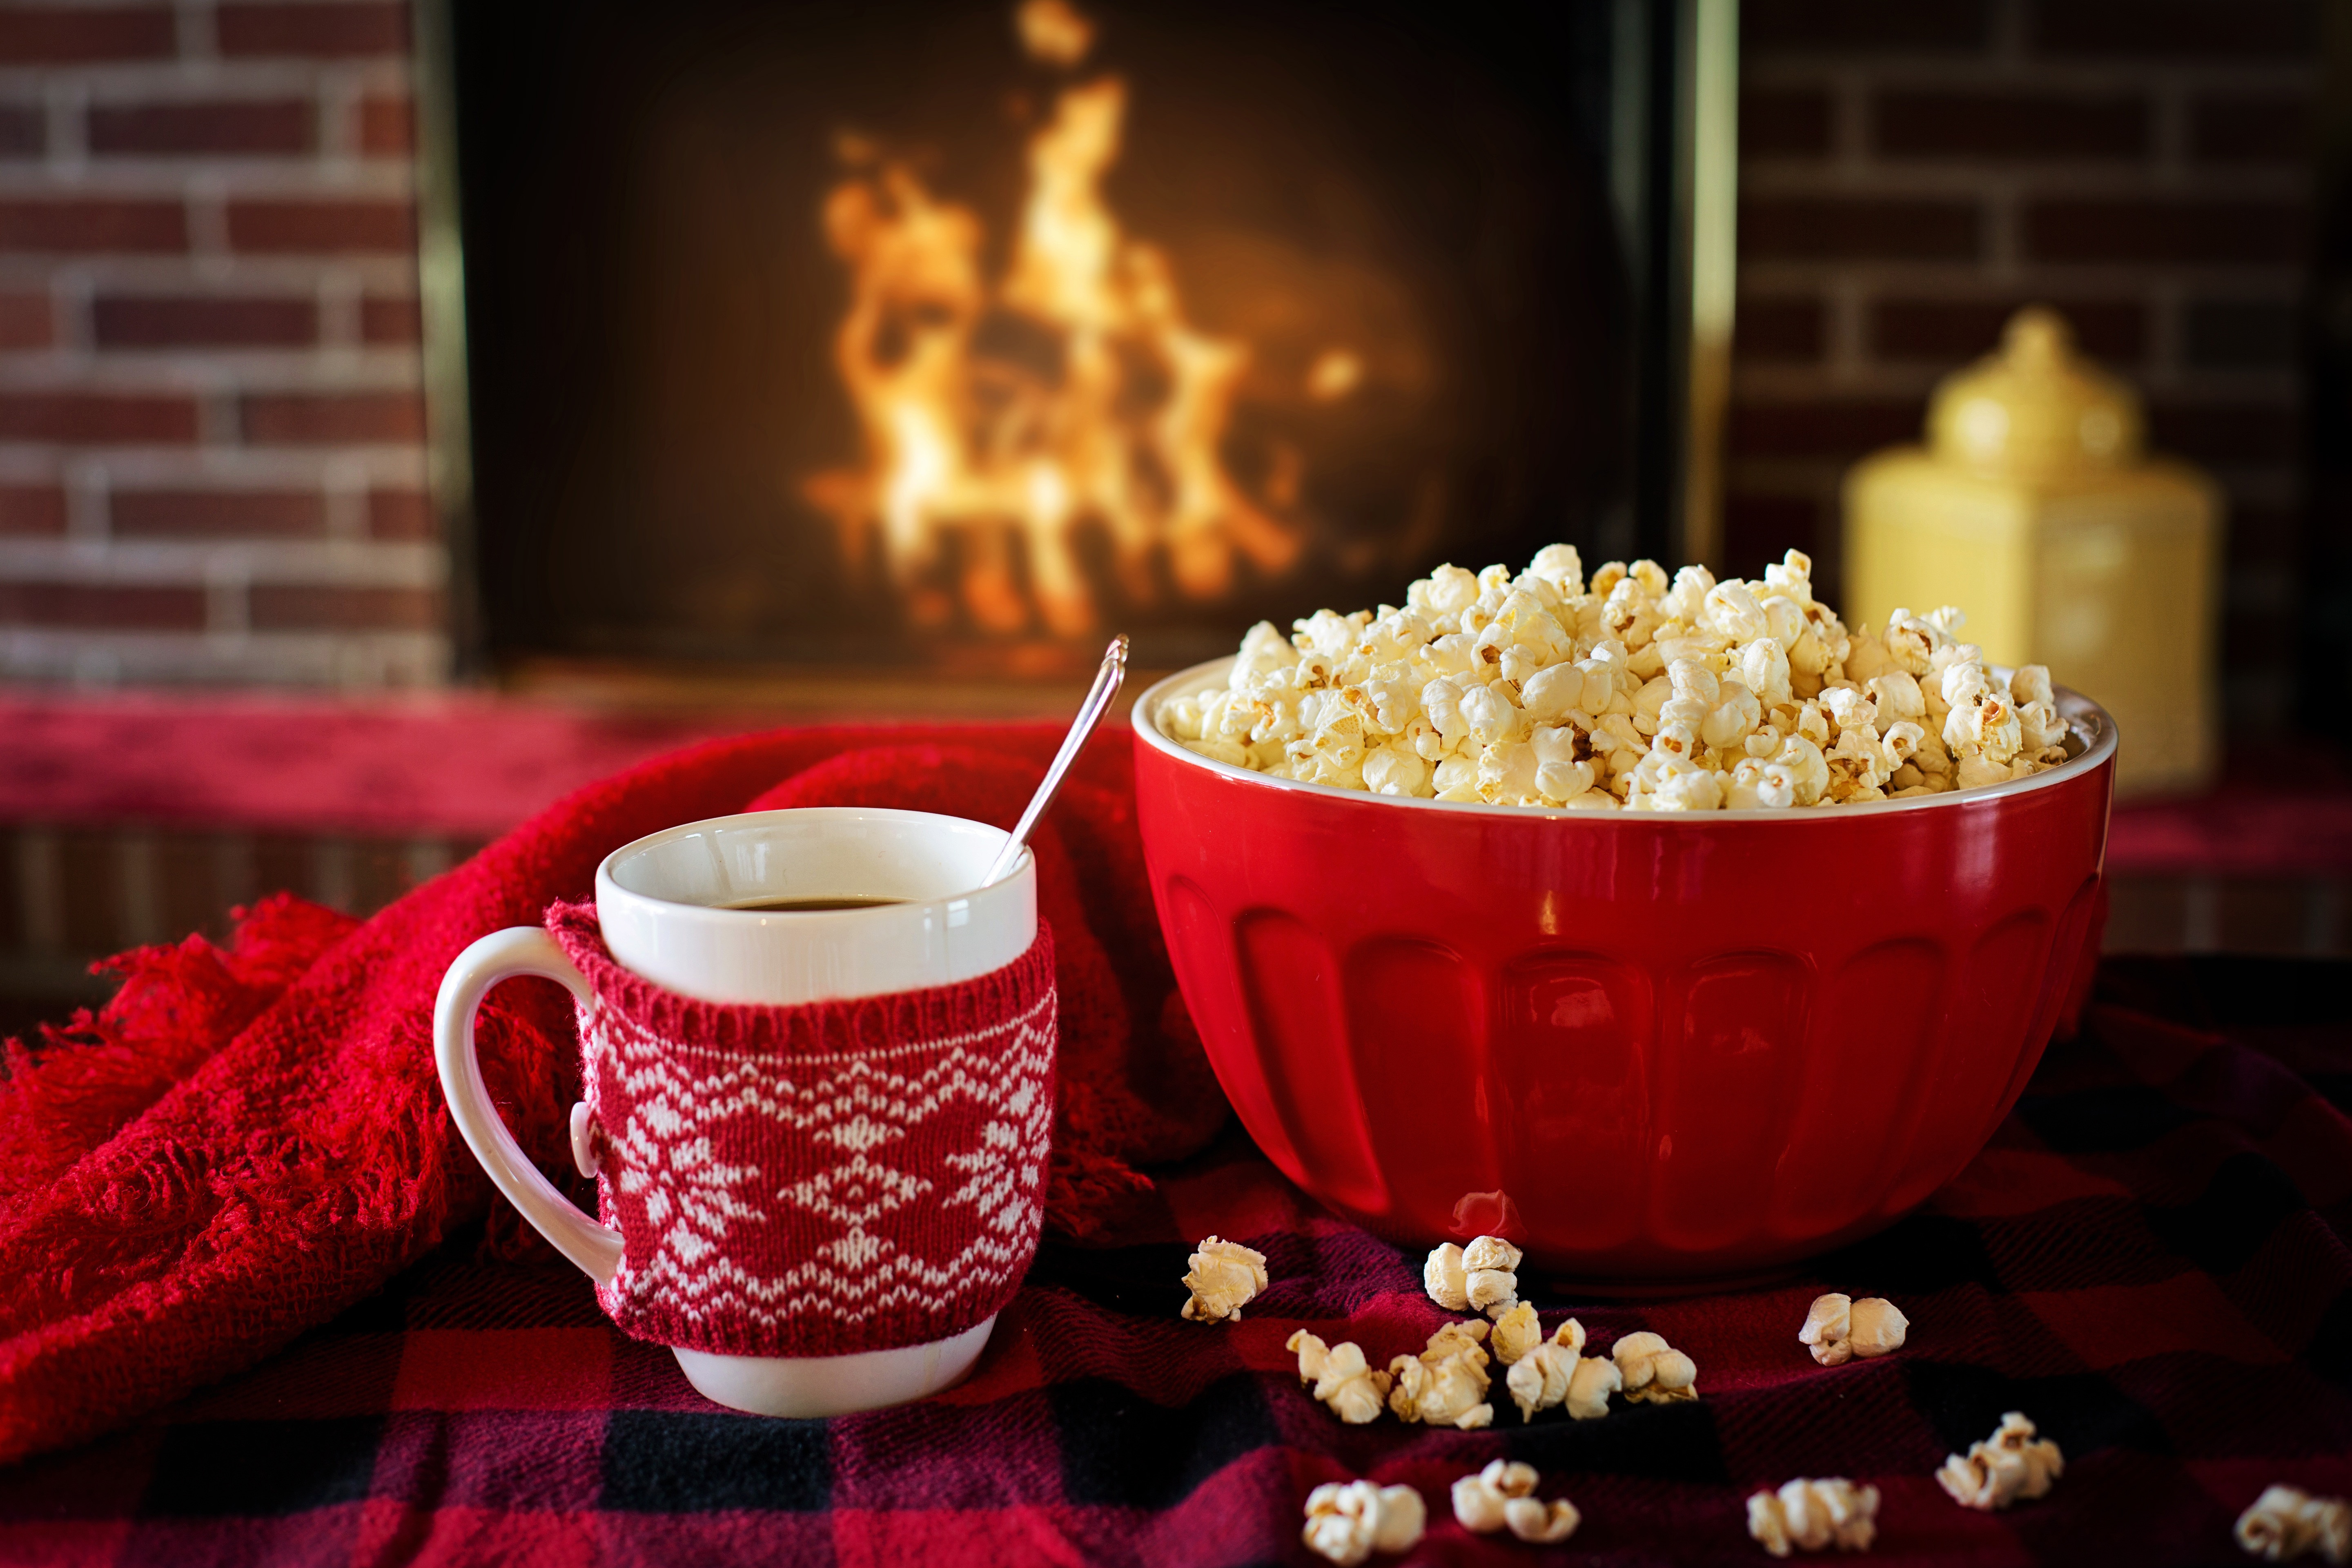
popcorn, kettle corn, food, snack, still life, table, cuisine, cup, coffee cup, dish, drinkware, tableware, still life photography, caramel corn